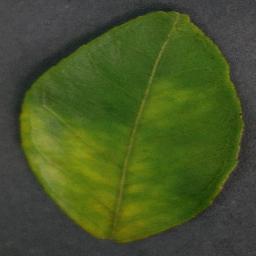
Label: Orange___Haunglongbing_(Citrus_greening)